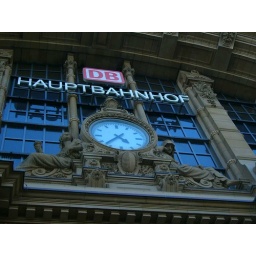
Entrance clock at Frankfurt Hauptbahnhof train station in Germany 2004.